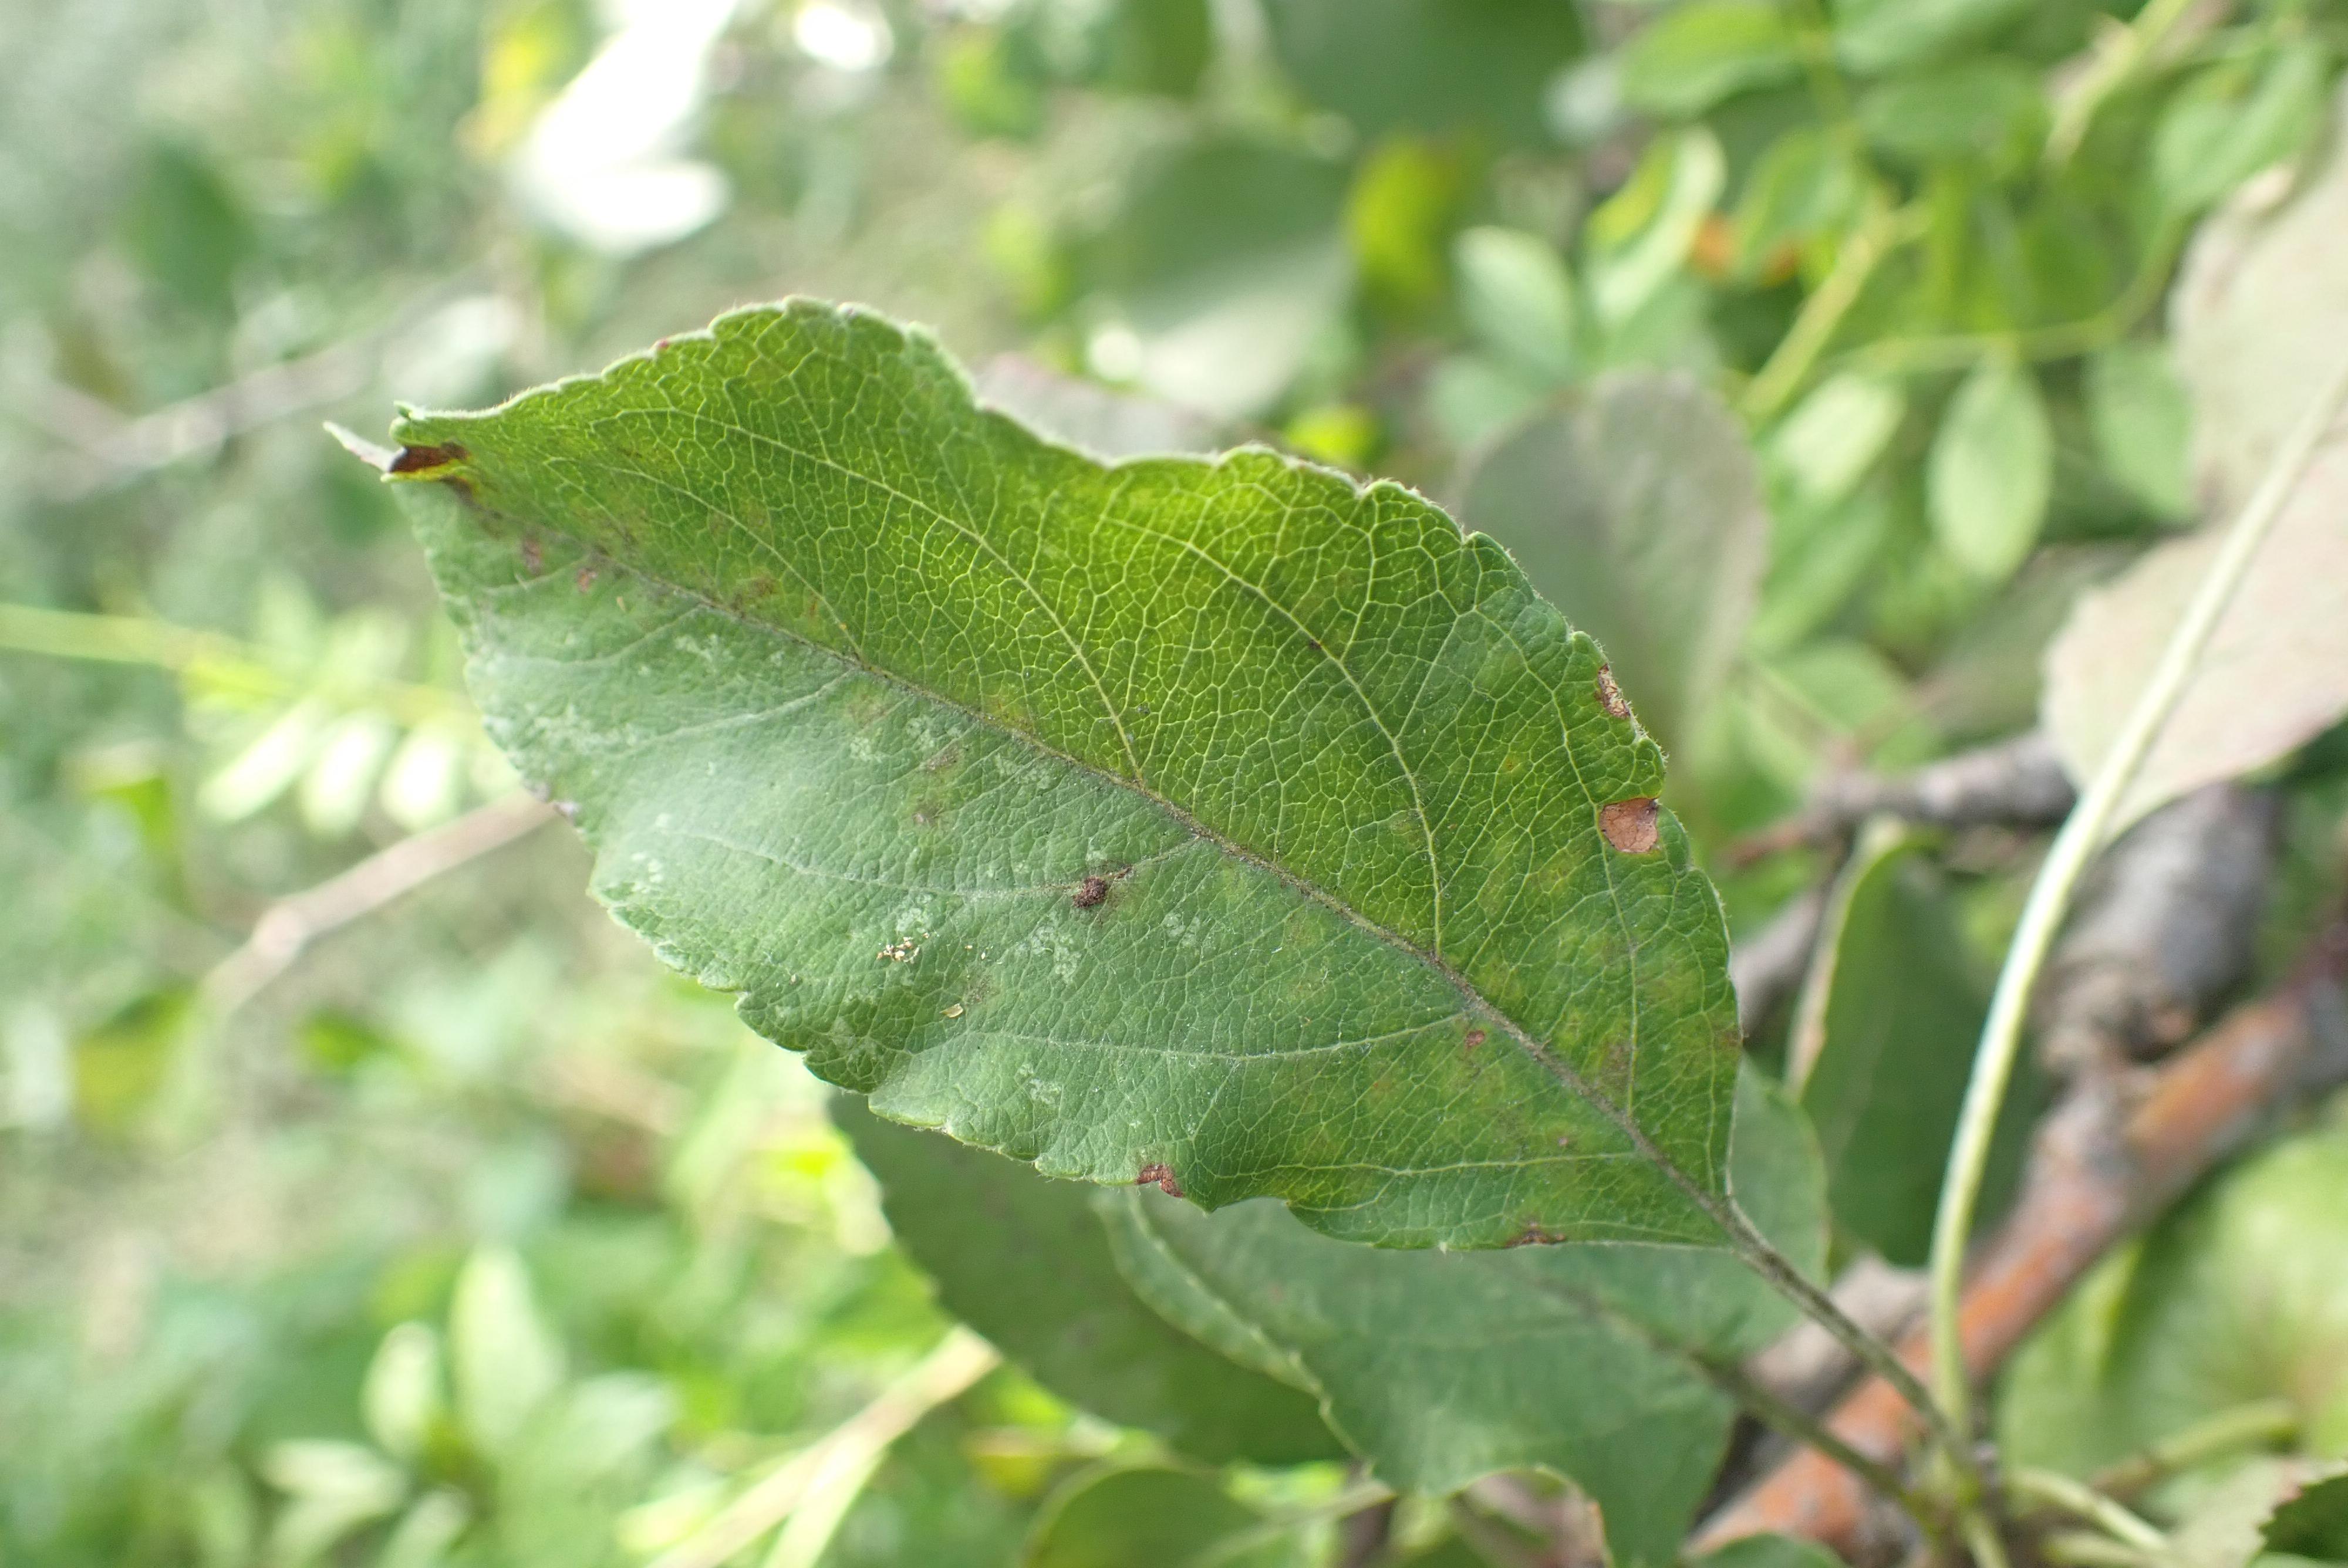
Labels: scab, frog_eye_leaf_spot, complex